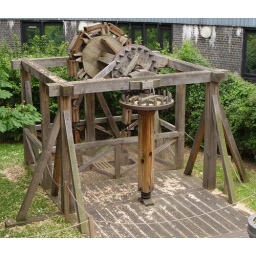
Reconstruction of a Roman water lifting machine found during excavations in Aldersgate Street, London